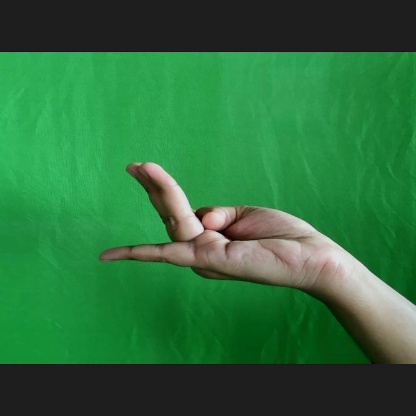
Mudra: Chaturam